Peer Kluge

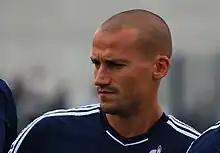
Peer Kluge with Schalke 04 in 2011

Peer Kluge (born 22 November 1980) is a German former professional footballer who played as a midfielder.